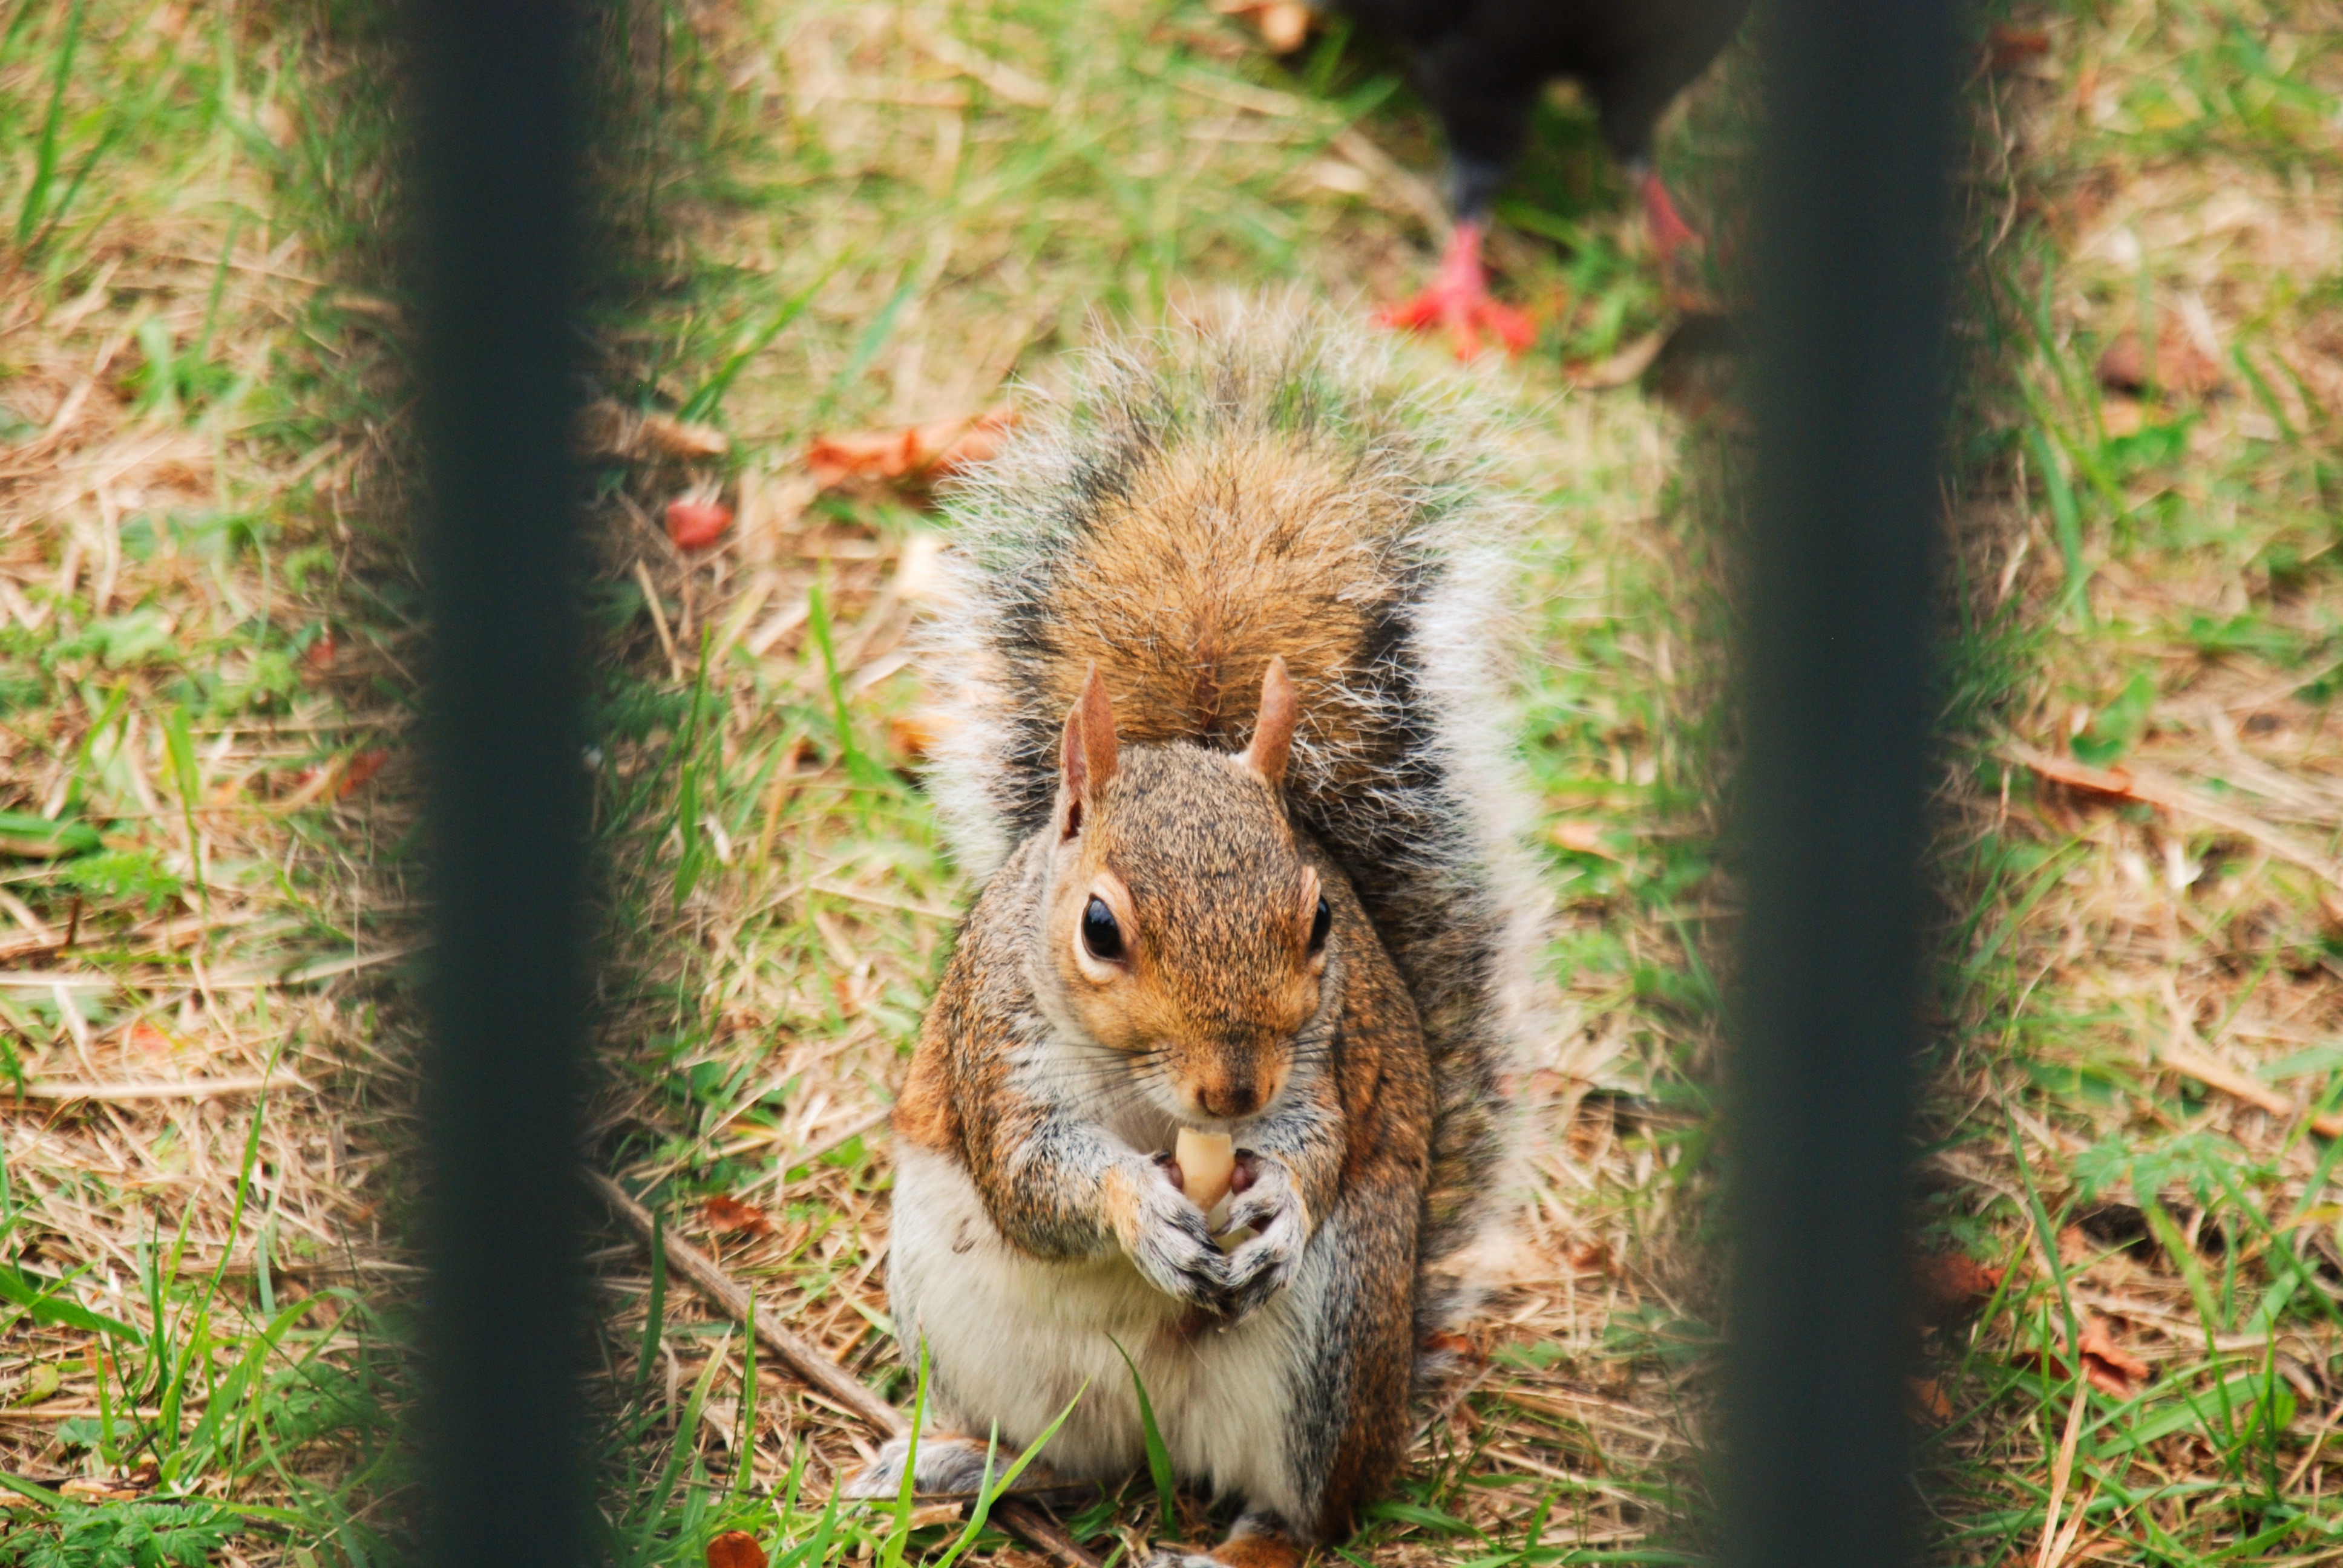
nature, grass, prairie, flower, wildlife, autumn, mammal, squirrel, rodent, fauna, vertebrate, chipmunk, fox squirrel